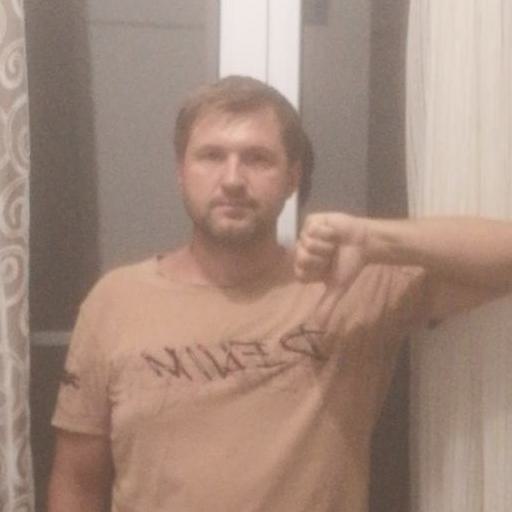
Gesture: dislike